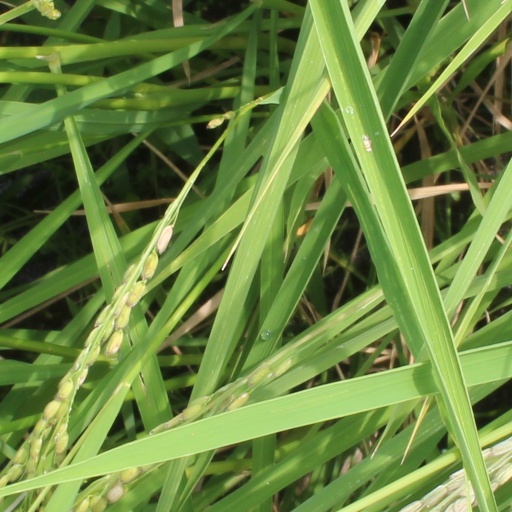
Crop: rice